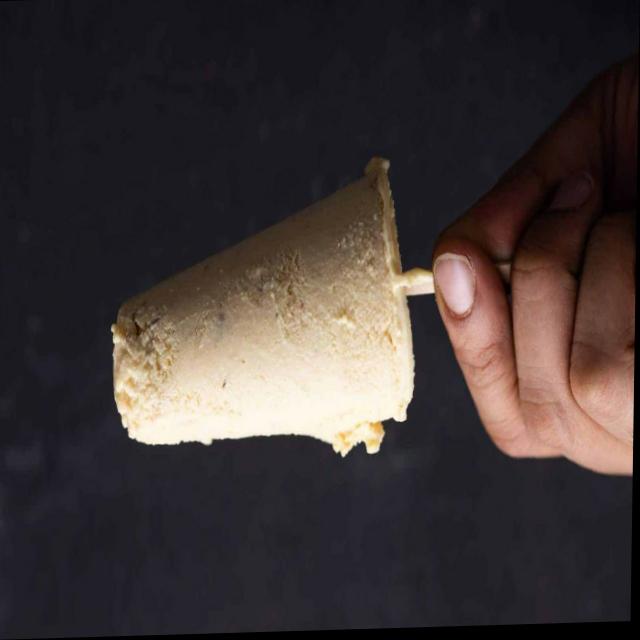
Dish: kulfi